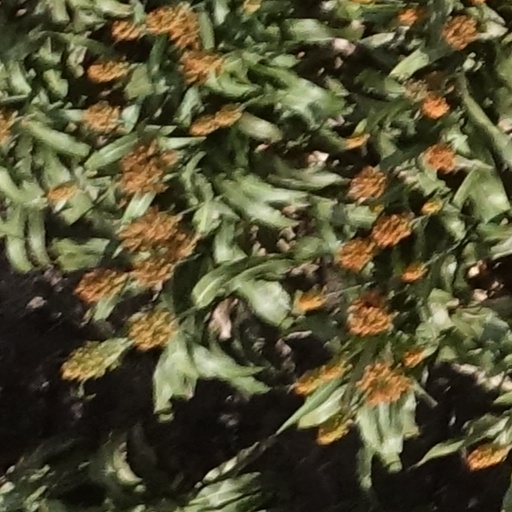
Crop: sorghum